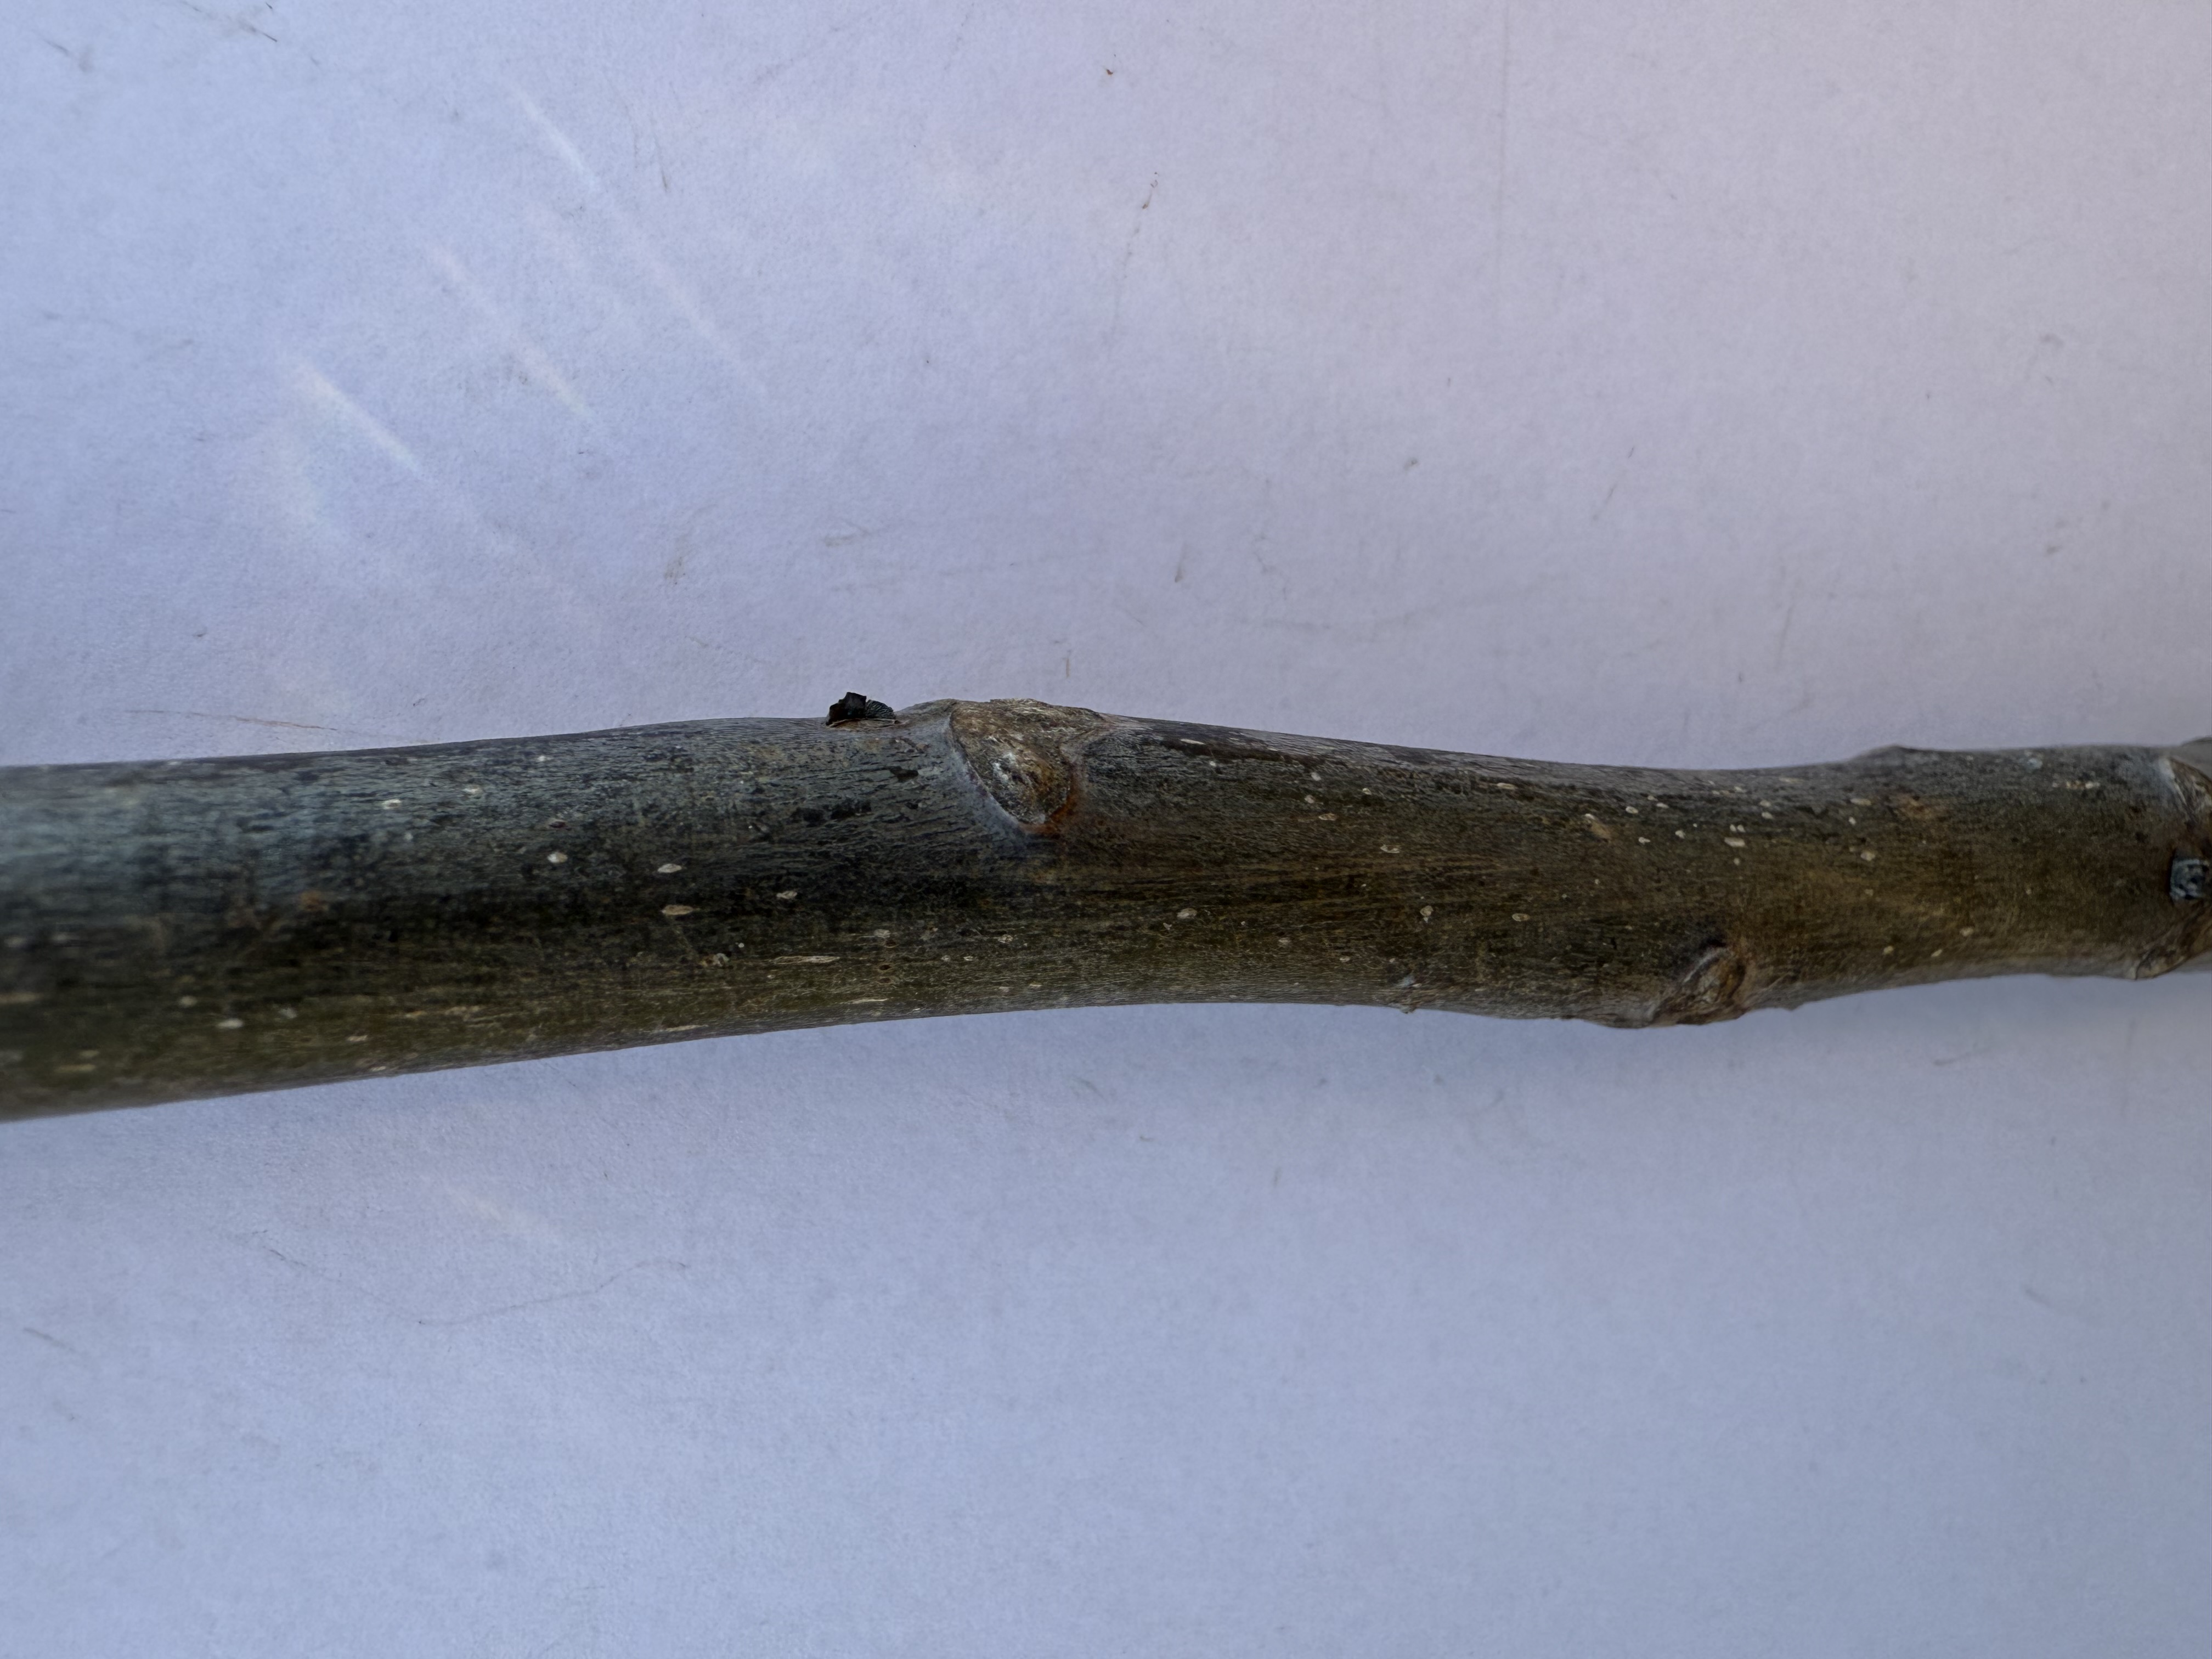
Variety: Bilecik Walnut